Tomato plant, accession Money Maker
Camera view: horizontal (90 deg, fisheye); turntable rotation: 330 degrees
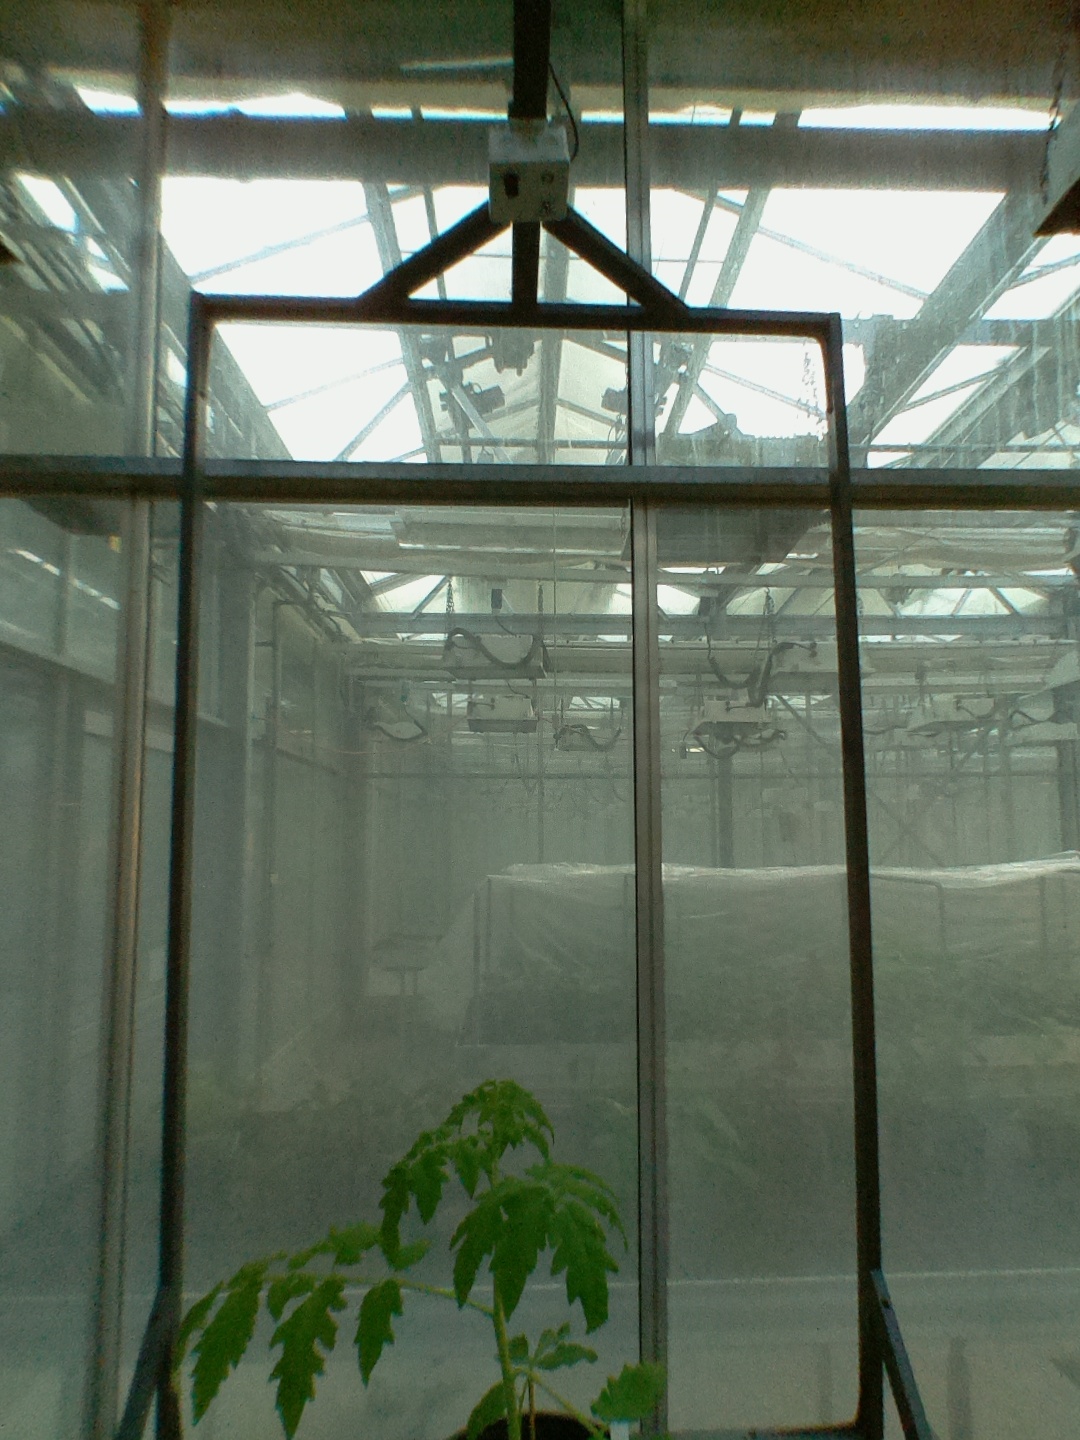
BBCH growth stage 13: 6 of true leaves visible